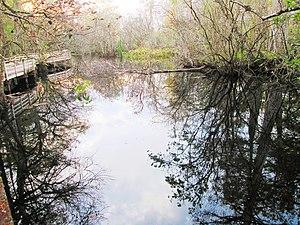
Corkscrew Swamp Sanctuary est un sanctuaire de la Société nationale Audubon situé dans le sud-ouest de la Floride, au nord de Naples et à l'est de Bonita Springs, aux États-Unis. Le sanctuaire a été créé pour protéger l'un des plus grands peuplements de cyprès chauve et de cyprès d'étangs en Amérique du Nord contre l'exploitation forestière intensive qui s'est poursuivie tout au long des années 40 et 50.